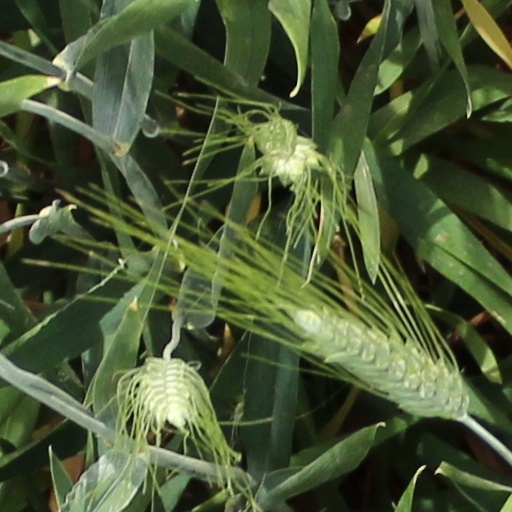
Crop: wheat